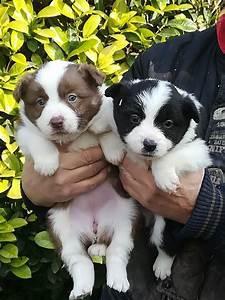
dog